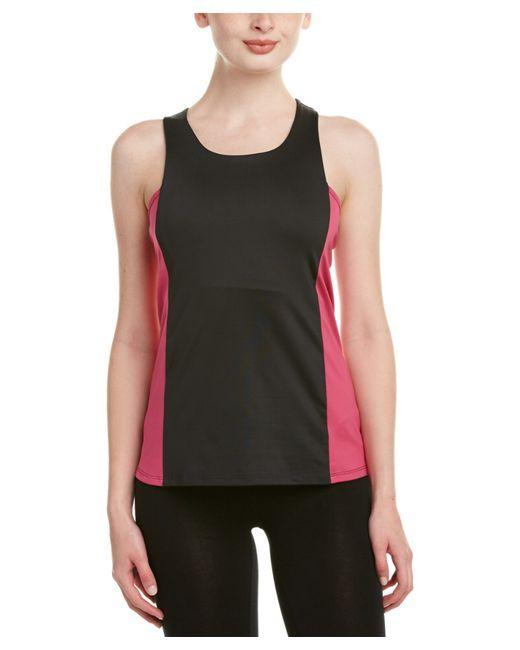
Schwarz-rote ärmellose Fitnessweste mit schwarzen schmalen Leggings